Lanterman Range

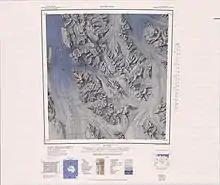
Lanterman Range towards the southwest of map

The Lanterman Range lies to the east of the Rennick Glacier and its tributary Canham Glacier. The Sledgers Glacier flows past its northeast end.